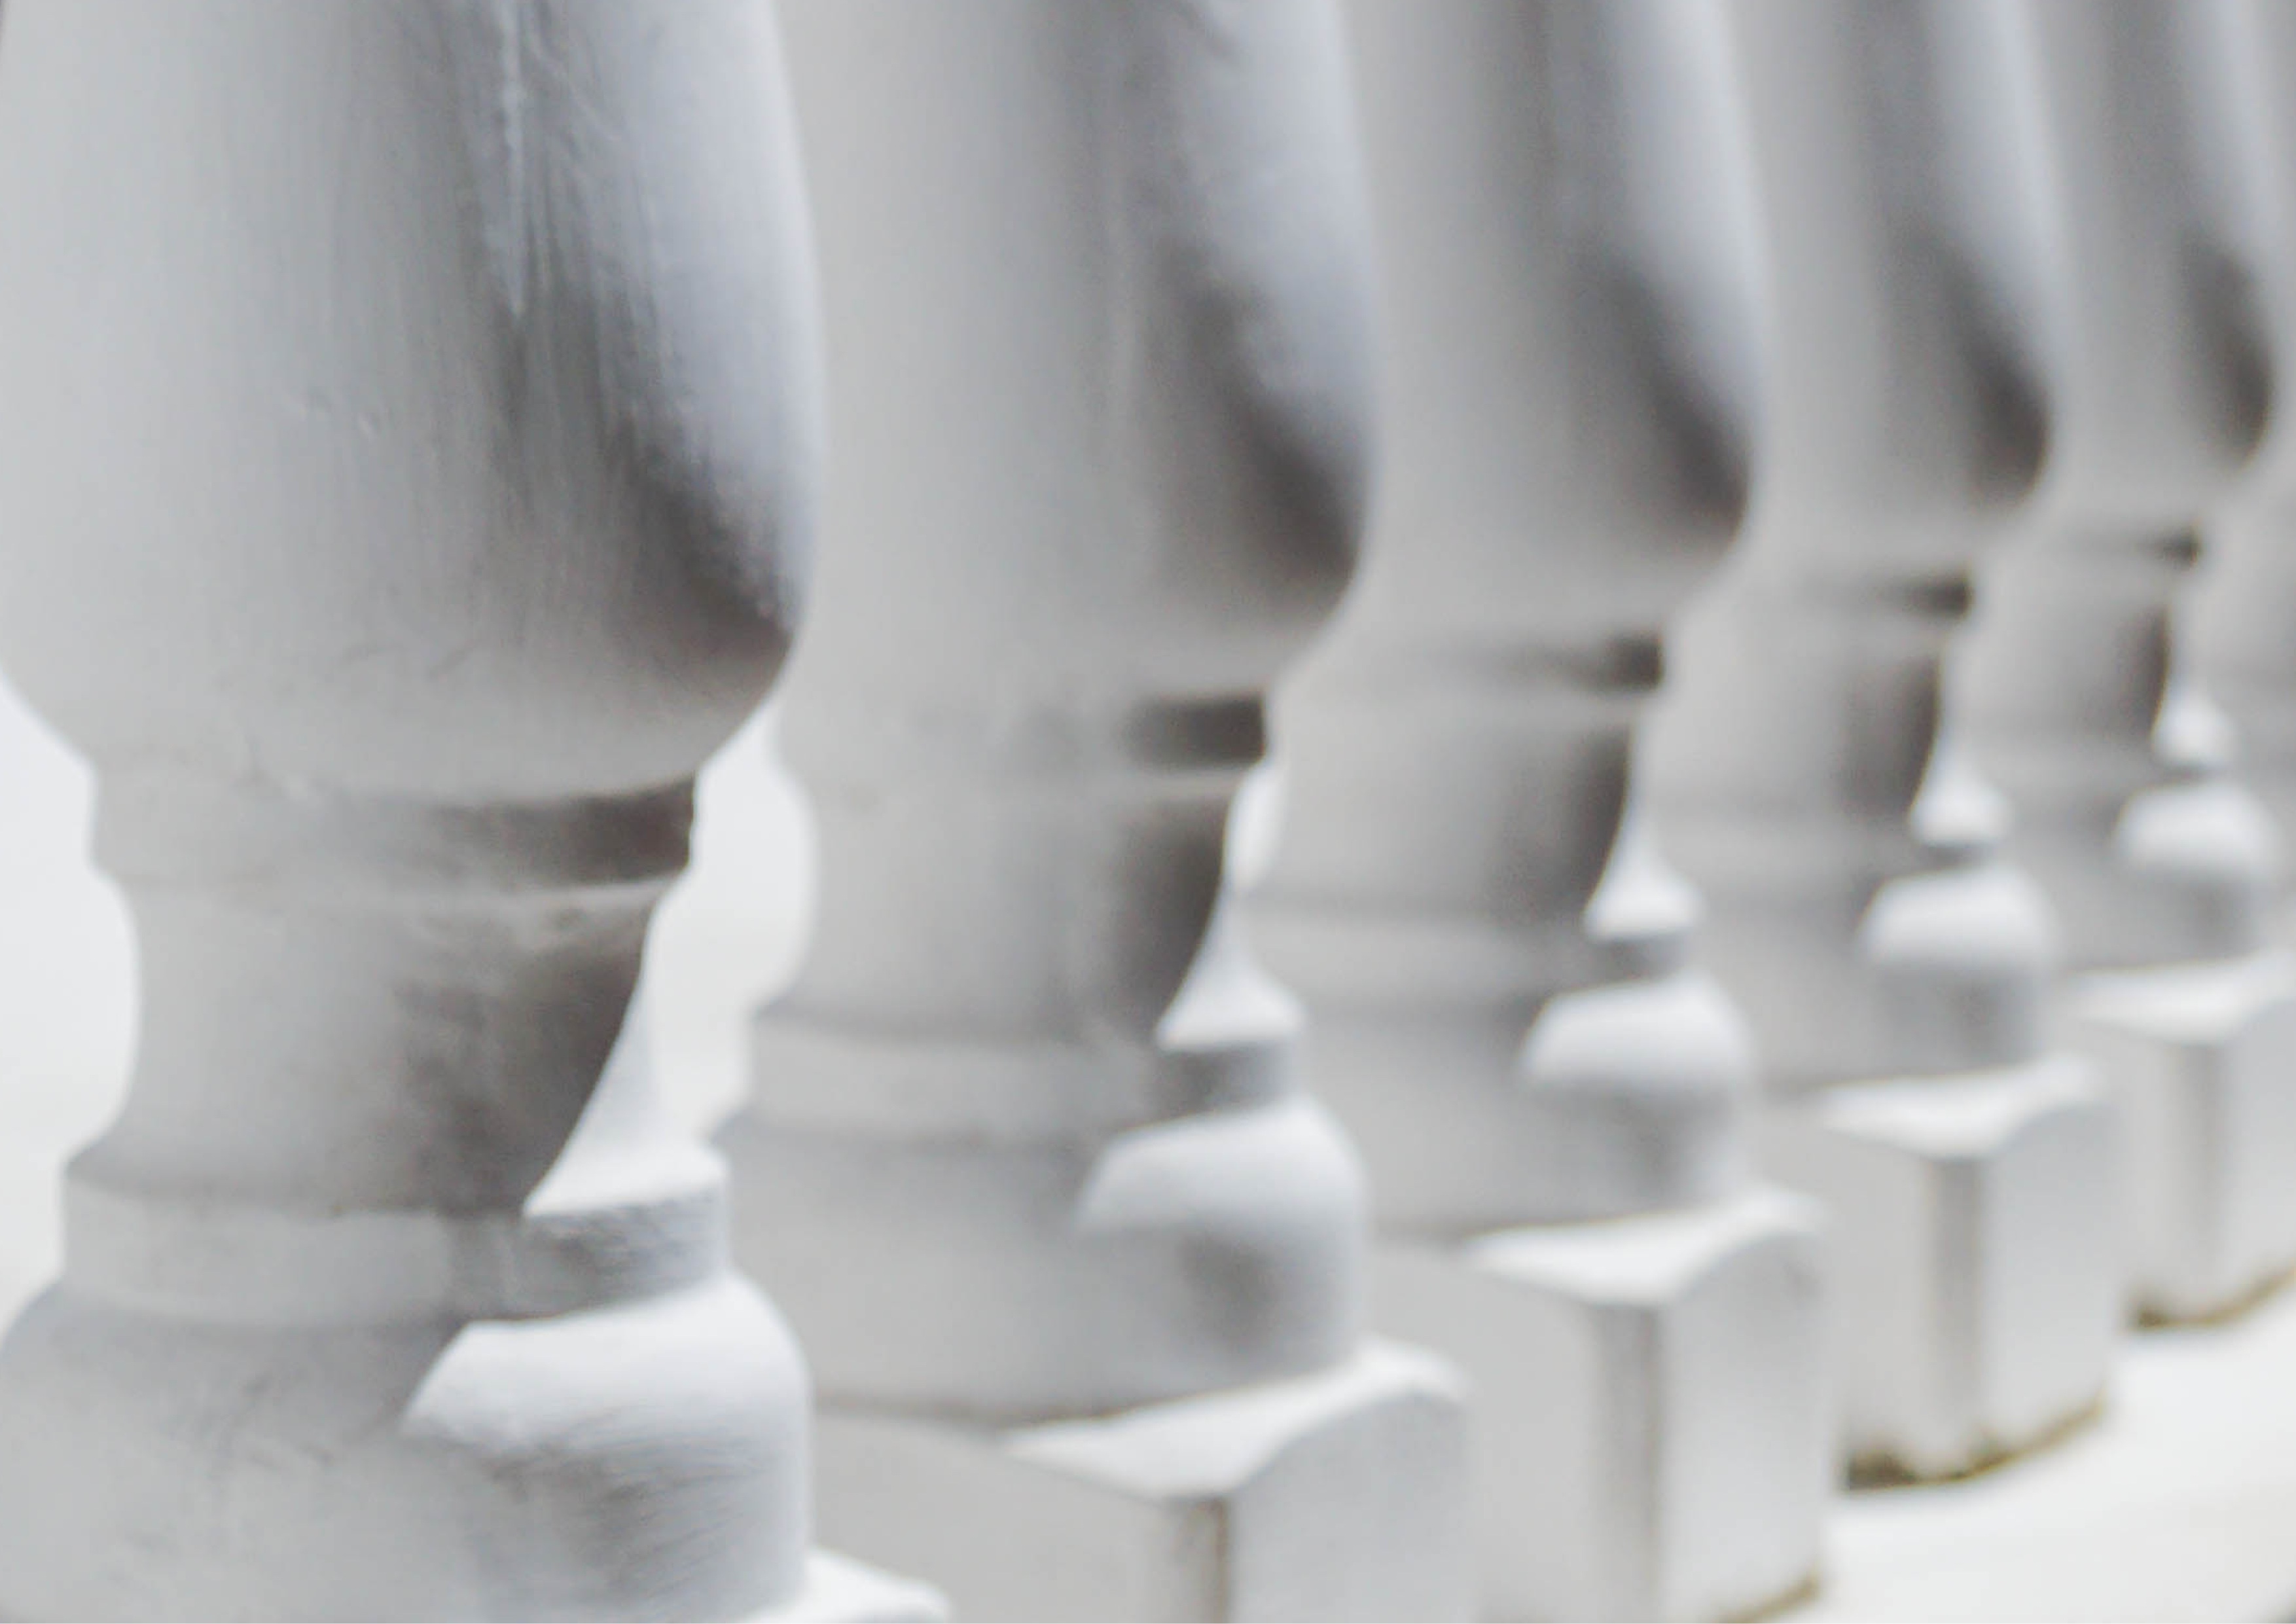
hand, white, ceramic, close up, art, baluster